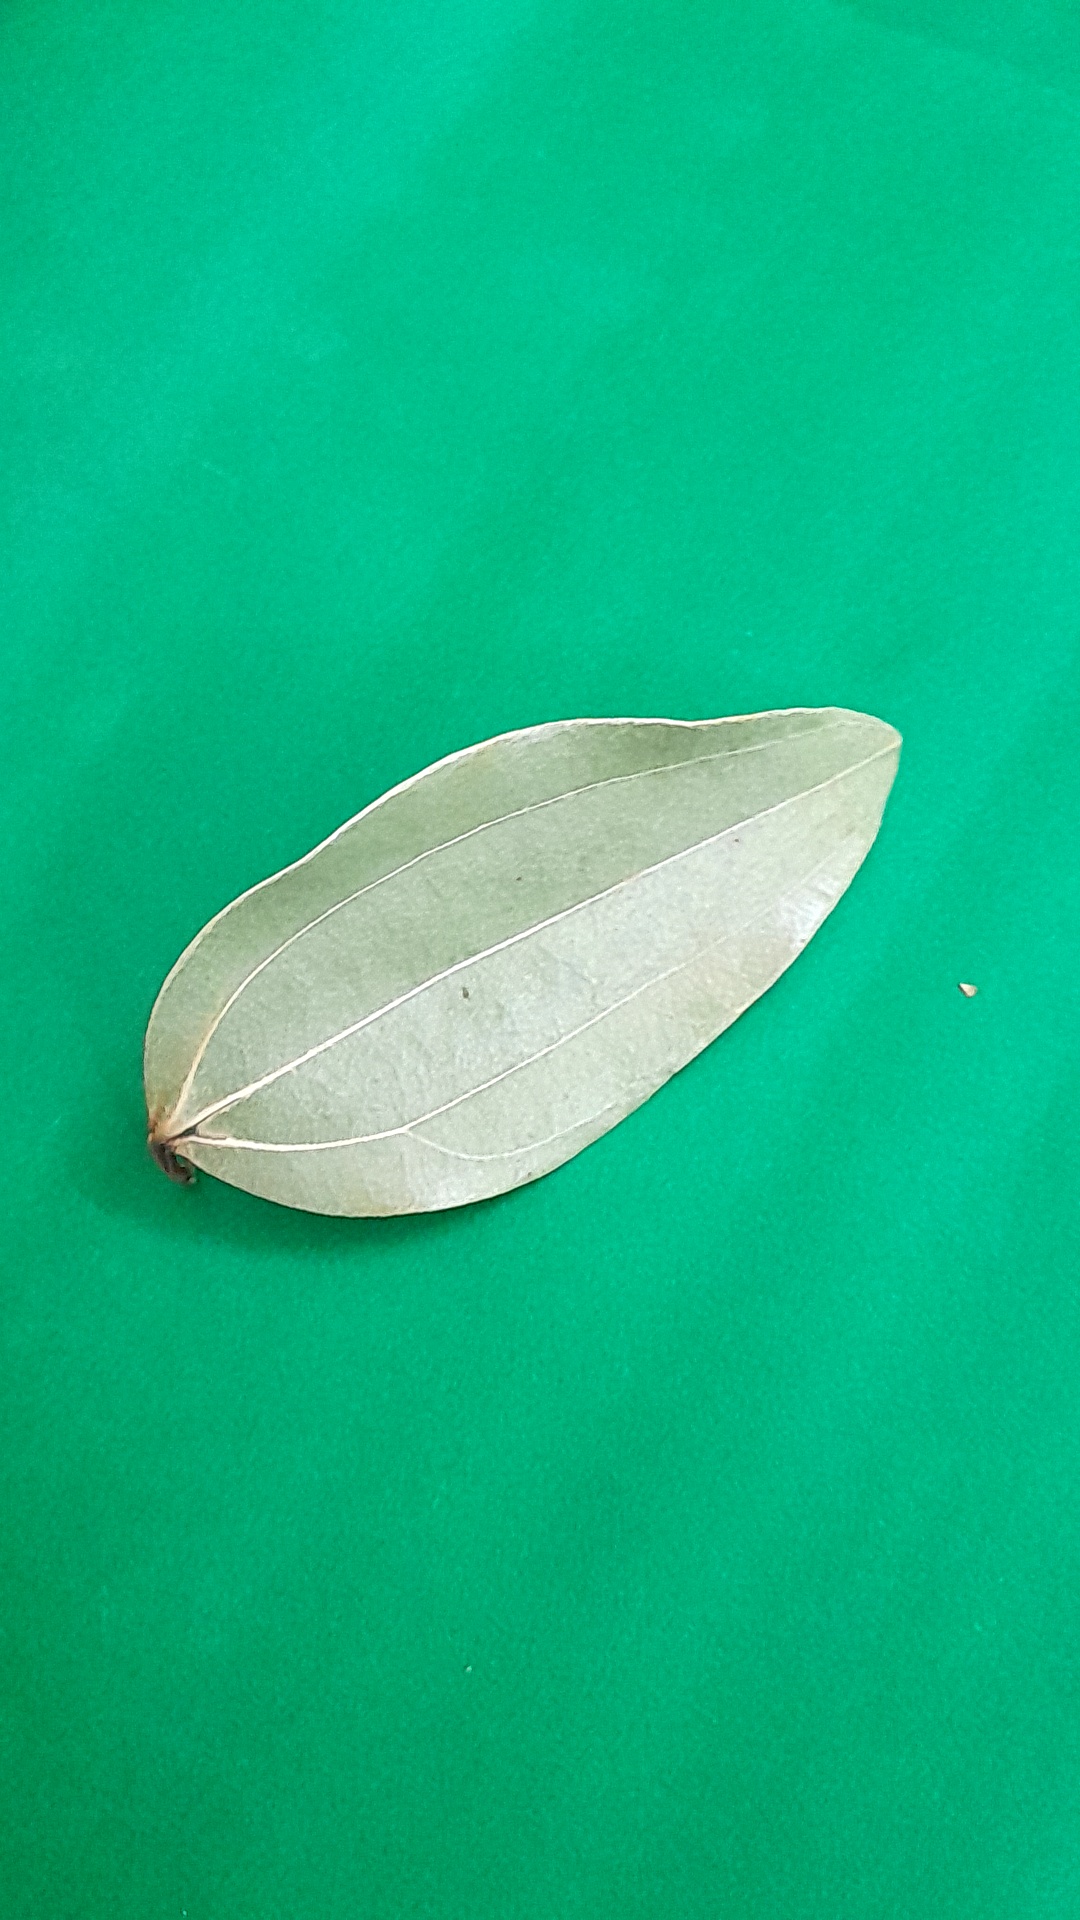
Label: Dry Leaf